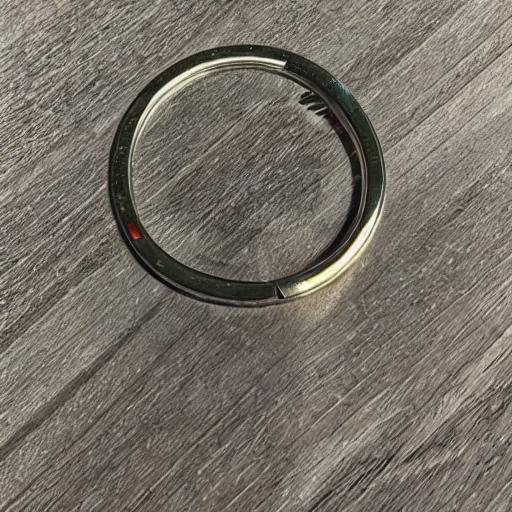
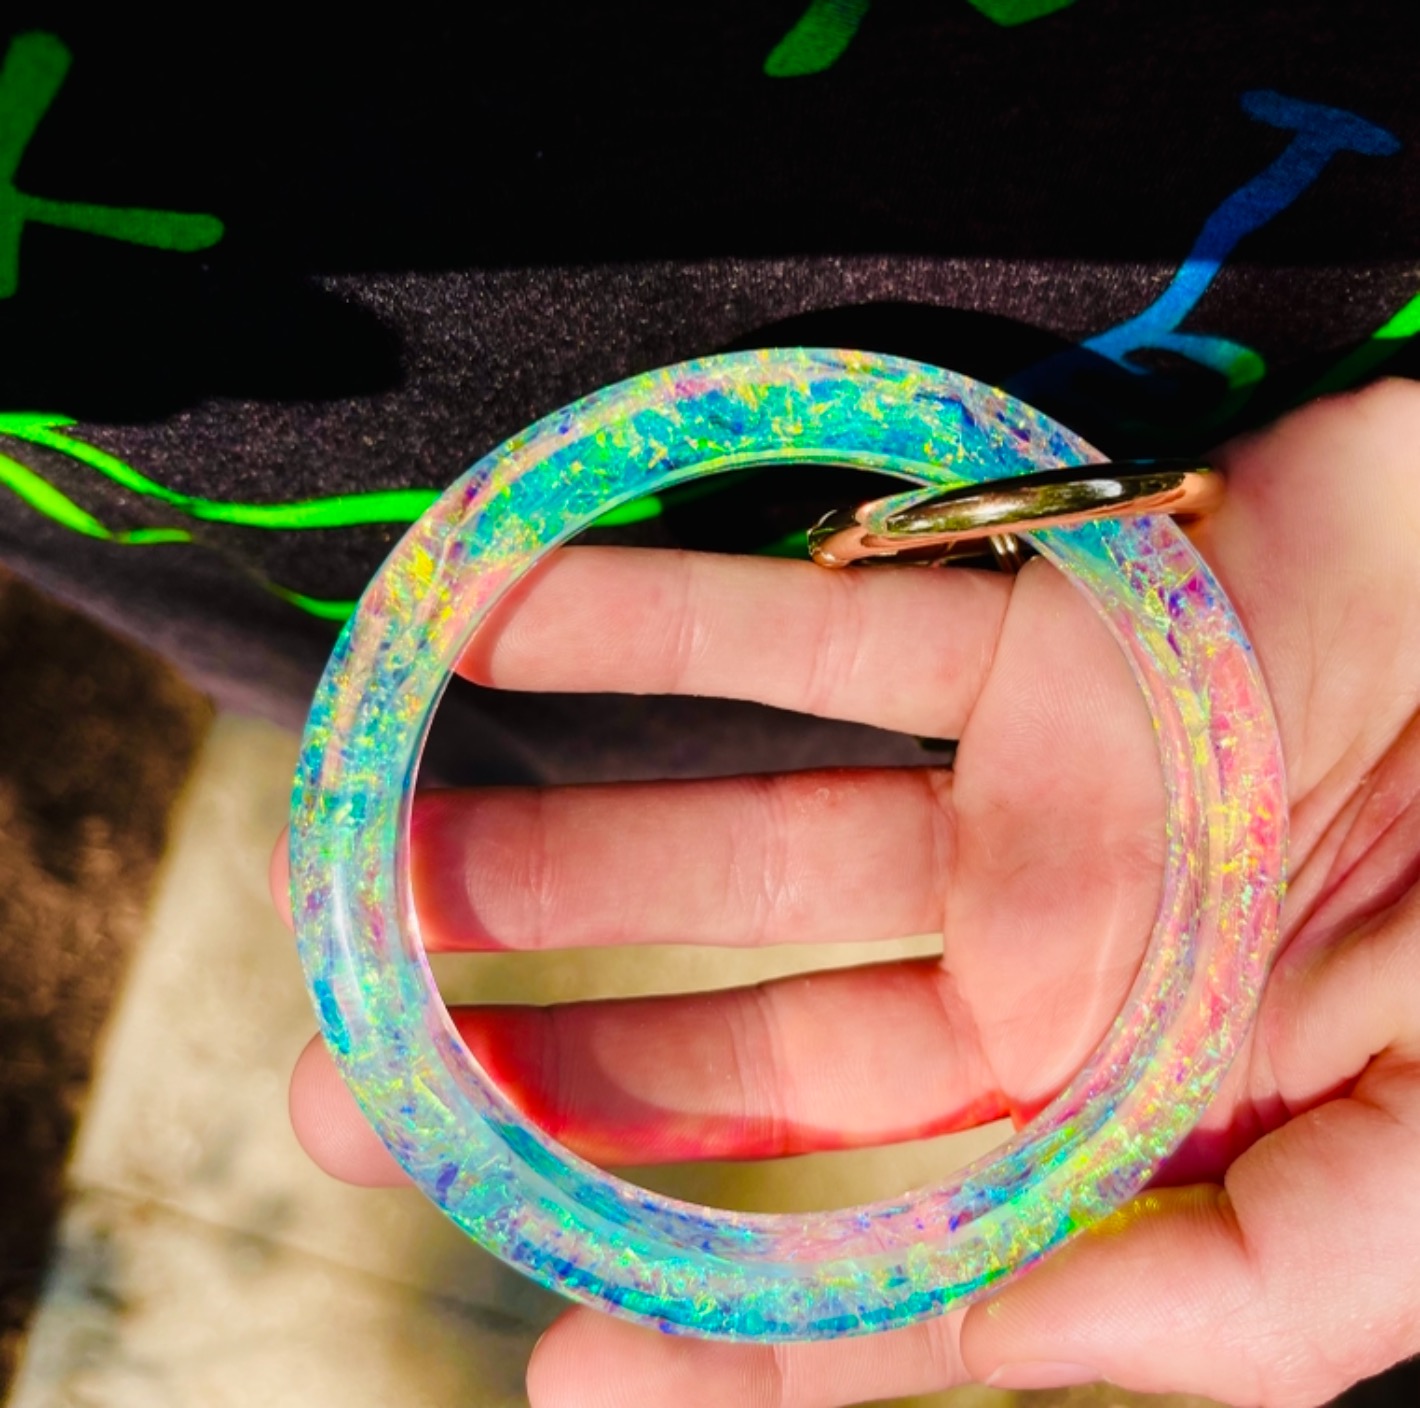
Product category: accessories_keychain
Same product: no